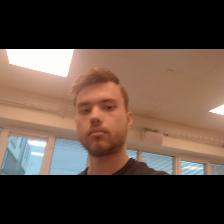
Label: Human